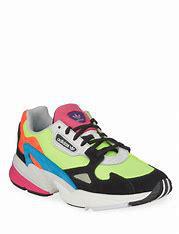
Brand: Adidas
Model: Falcon